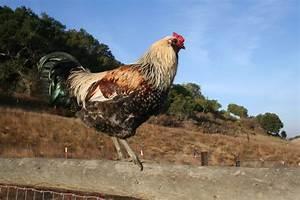
chicken